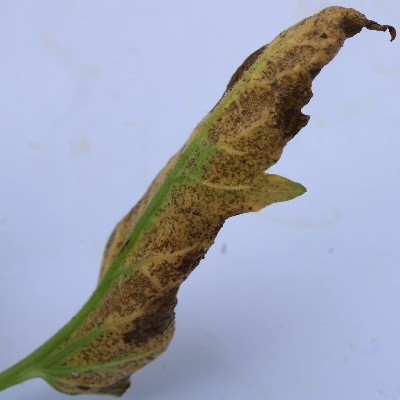
Crop: Tomato
Condition: leaf blight